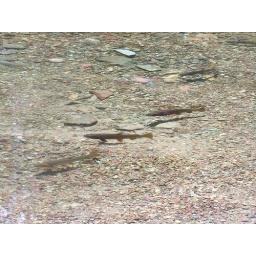
cutthroat trout, in ICE COLD, clear water